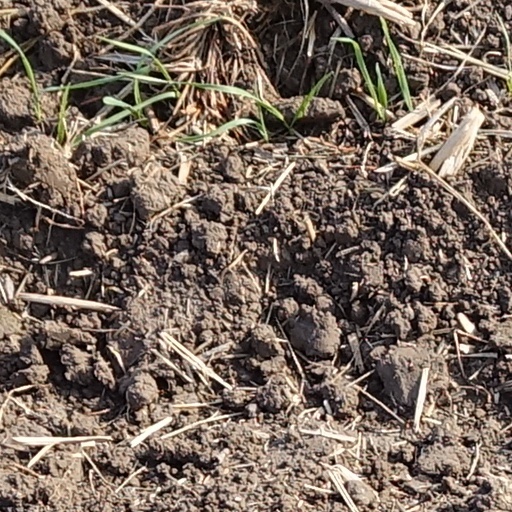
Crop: wheat